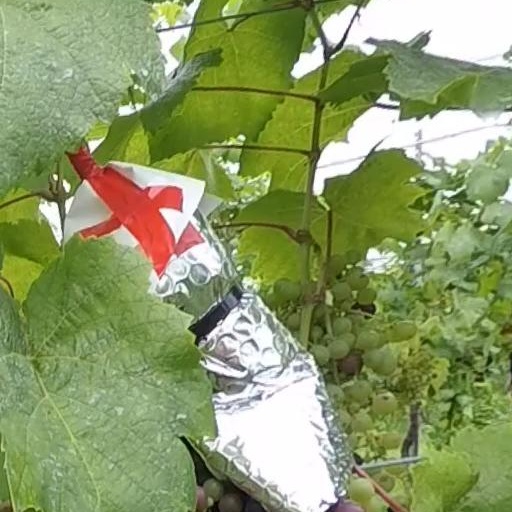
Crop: grape